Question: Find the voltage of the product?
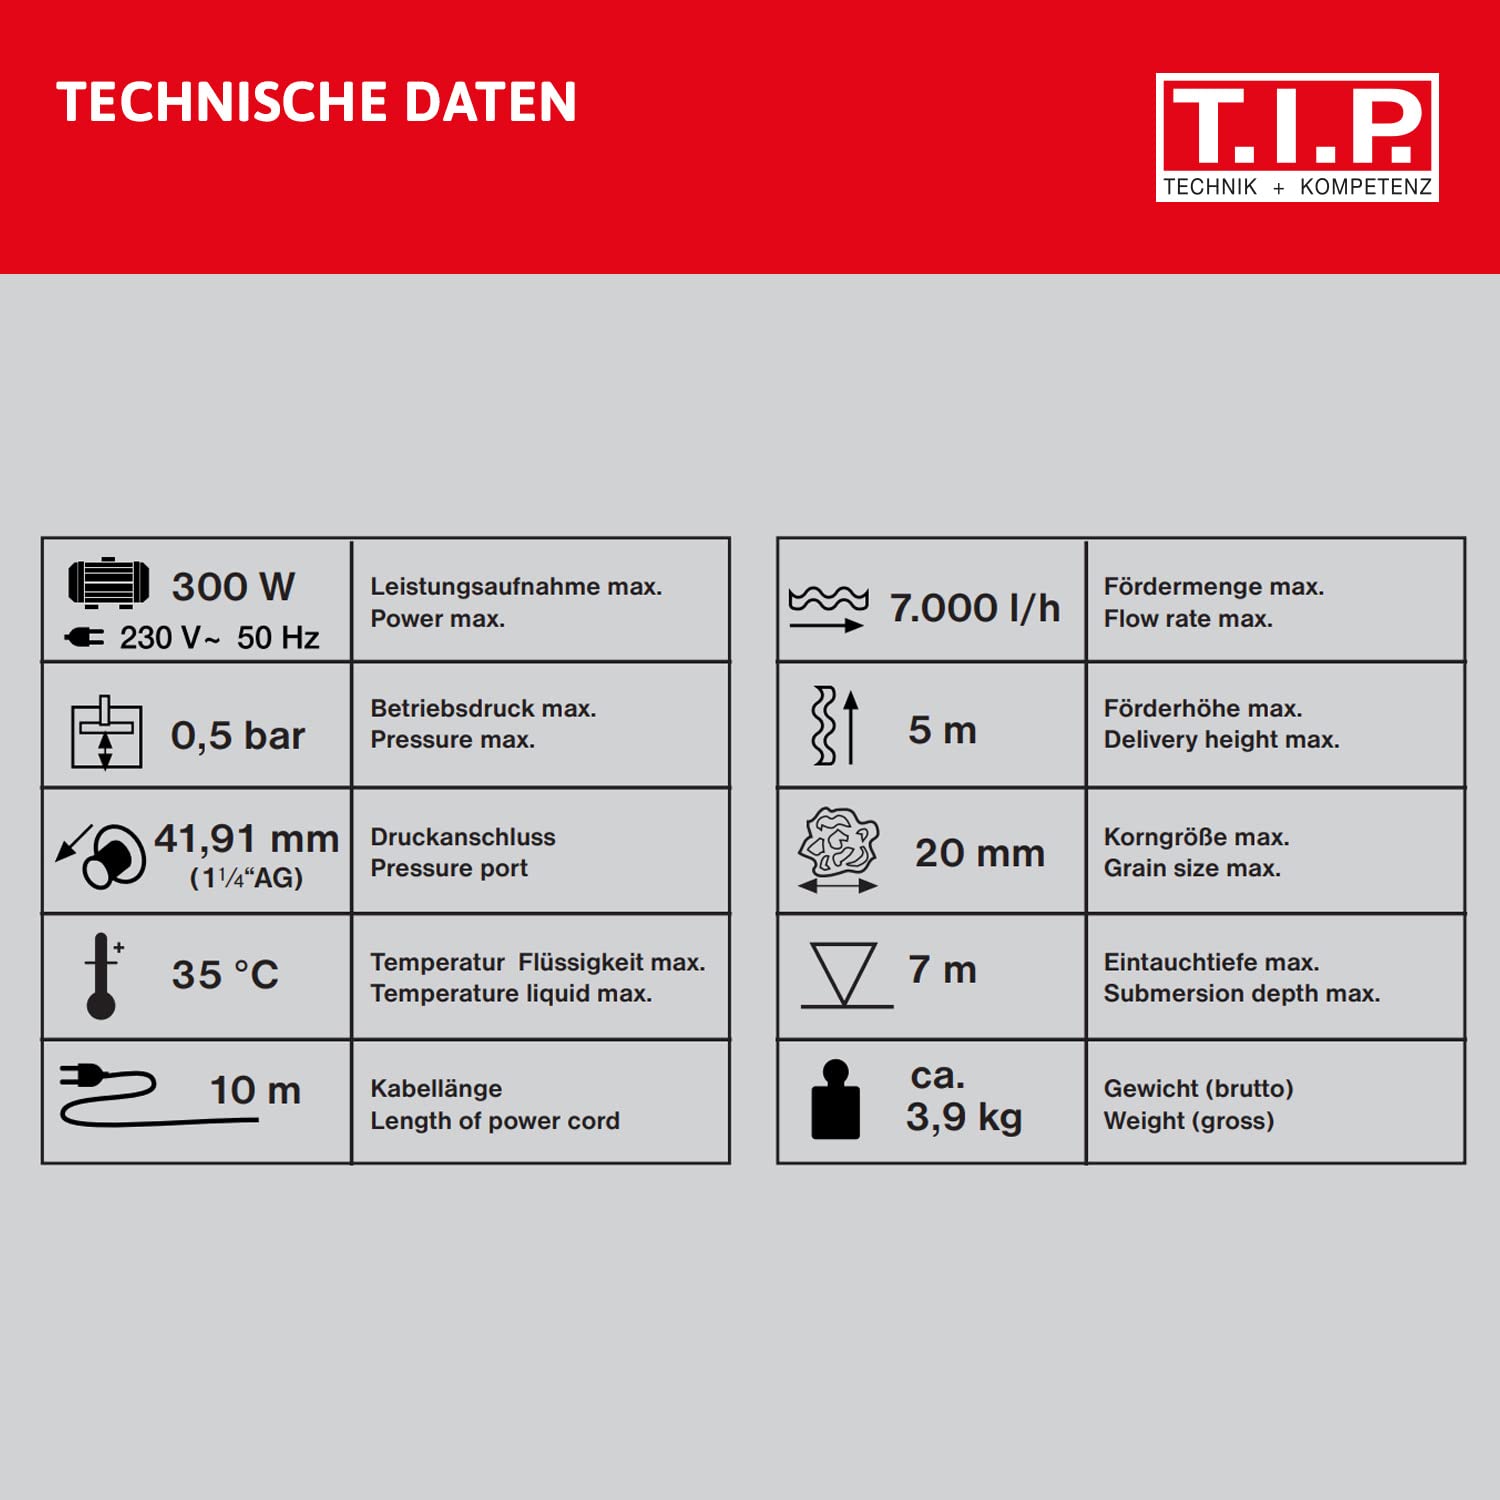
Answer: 230.0 volt